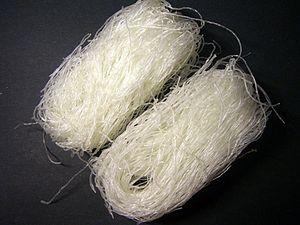
Les pâtes alimentaires se distinguent par leur forme et par leur composition. Elles peuvent être faites exclusivement de farine de blé, mais aussi avec ajout d'œufs, selon les traditions et les régions. Chacune est souvent associée à une préparation en particulier, selon son temps de cuisson, sa consistance, sa capacité à retenir la sauce, et la facilité avec laquelle on peut la manger. La sauce à l'amatriciana, par exemple, ne se mange pas avec des pâtes cheveux d'ange, mais avec des bucatini.
Le vermicelle de soja est un vermicelle translucide, fait à base de haricot mungo.